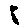
Label: 8